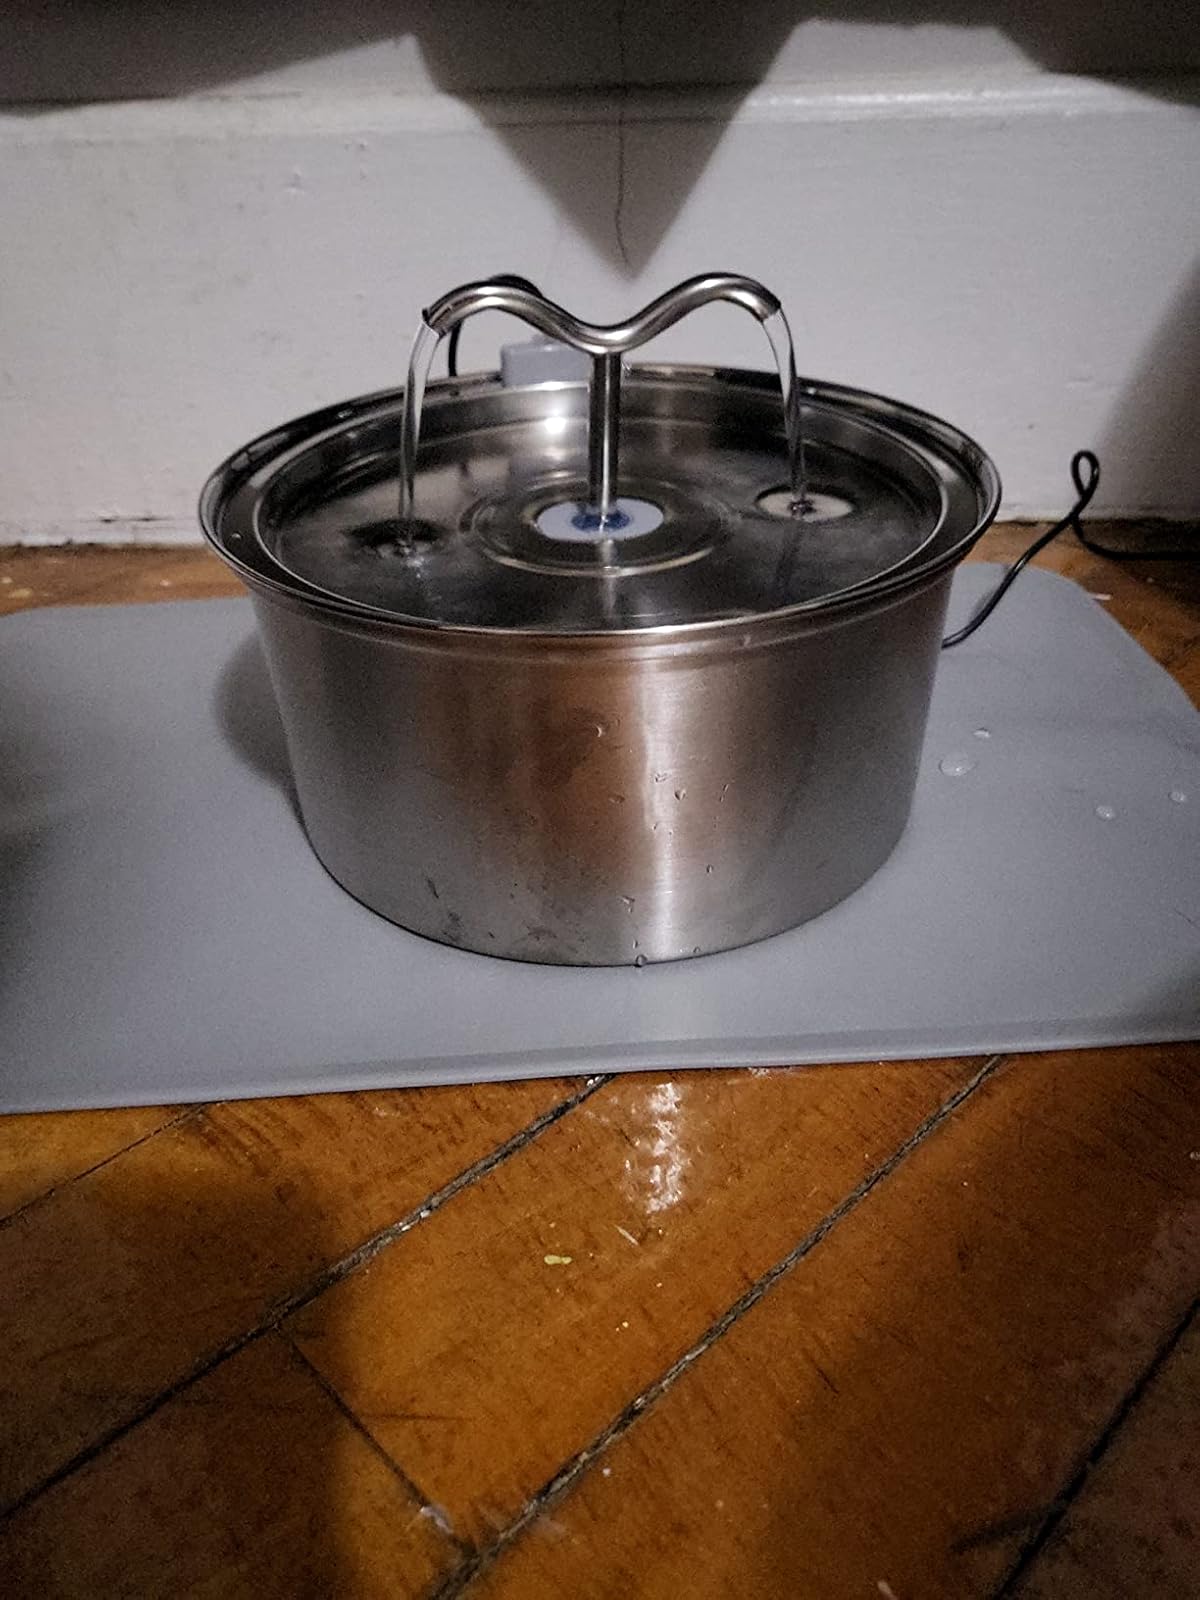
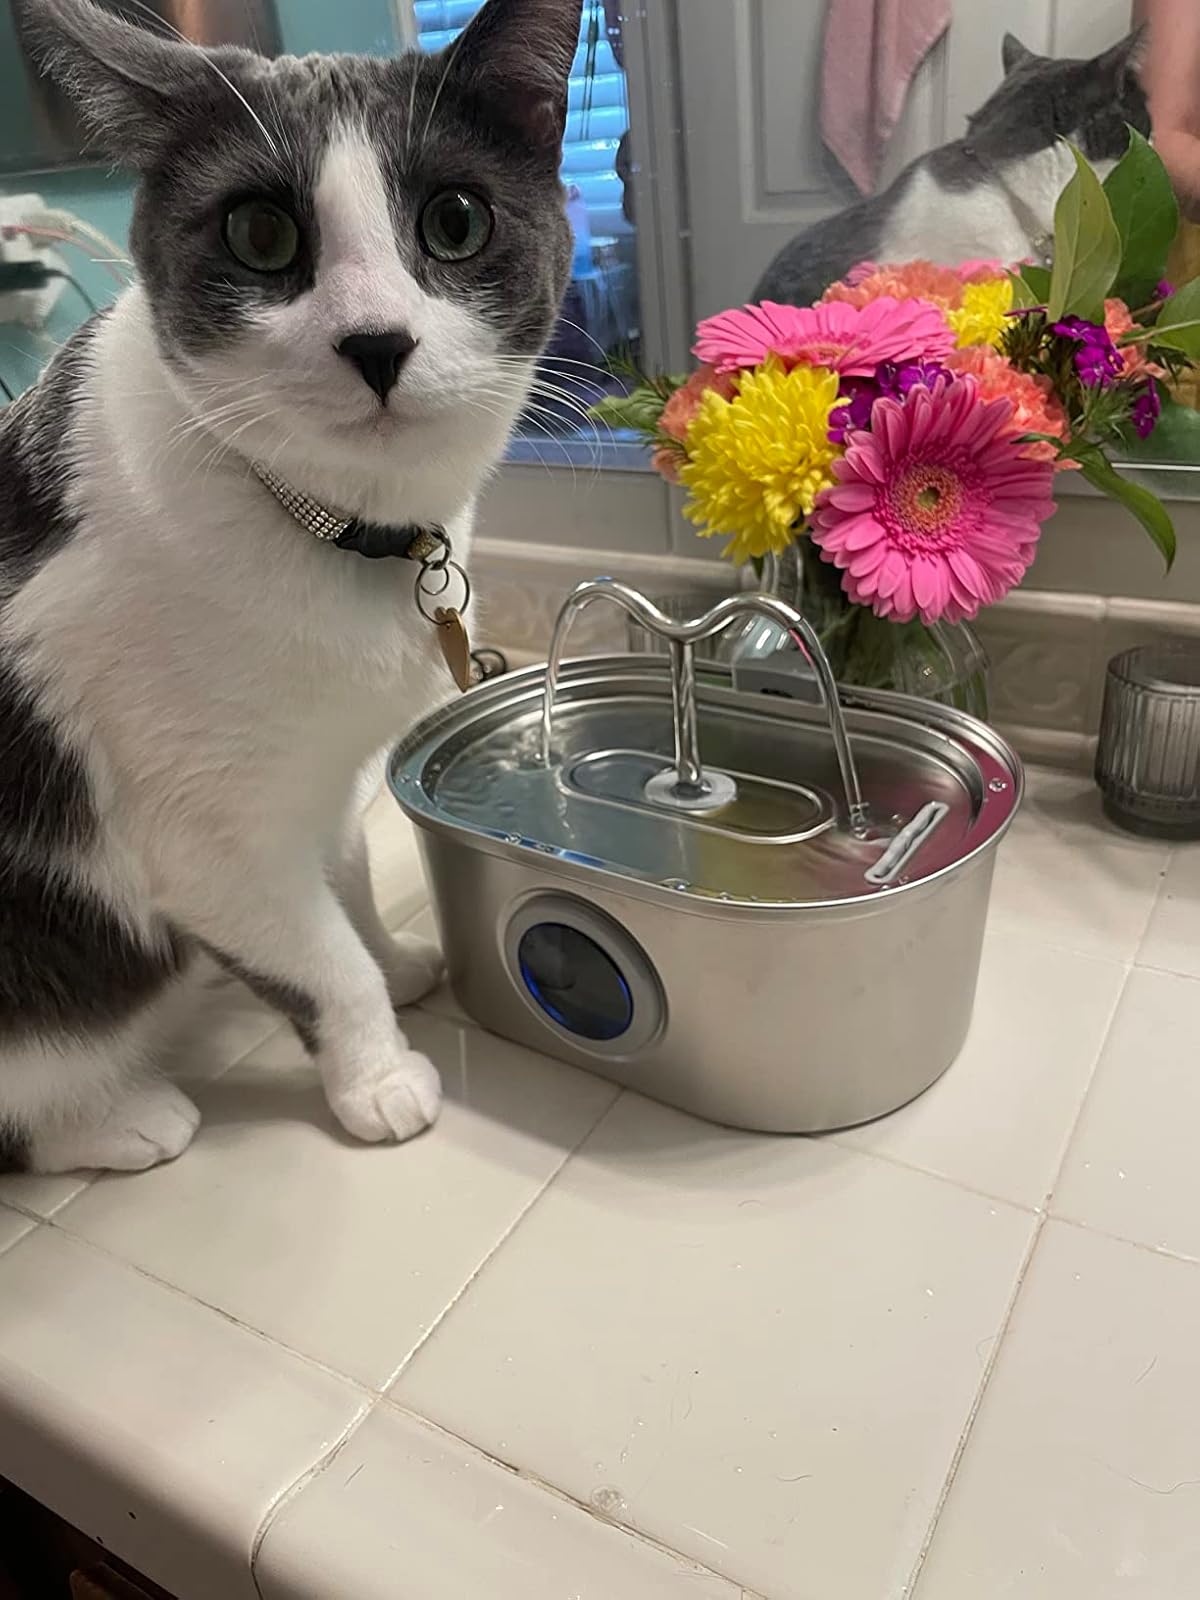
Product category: items_bowl
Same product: no